Major Locrian scale

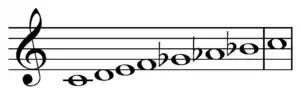
Major Locrian on C .

In music, the major Locrian scale, also called the "Locrian major scale", is the scale obtained by sharpening the second and third notes of the diatonic Locrian mode. With a tonic of C, it consists of the notes C D E F G A B. It can be described as a whole tone scale extending from G to E, with F introduced within the diminished third interval from E to G. The scale therefore shares with the Locrian mode the property of having a diminished fifth above the tonic.